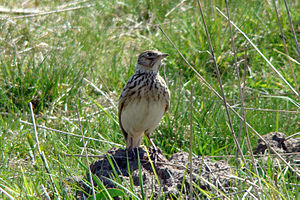
Sanglærke / Galleri
Sanglærken er en spurvefugl på cirka 18 centimeter, der forekommer spontant i Europa, Nordafrika og dele af Asien og desuden er introduceret til andre verdensdele. Lærken er en af Danmarks almindeligste fugle, hvor den som oprindelig græssteppefugl har formået at tilpasse sig det åbne kulturlandskab.